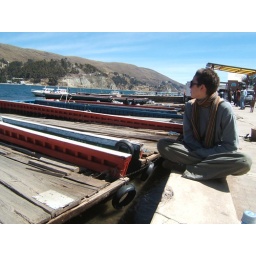
waiting to cross lake in towards copacabana